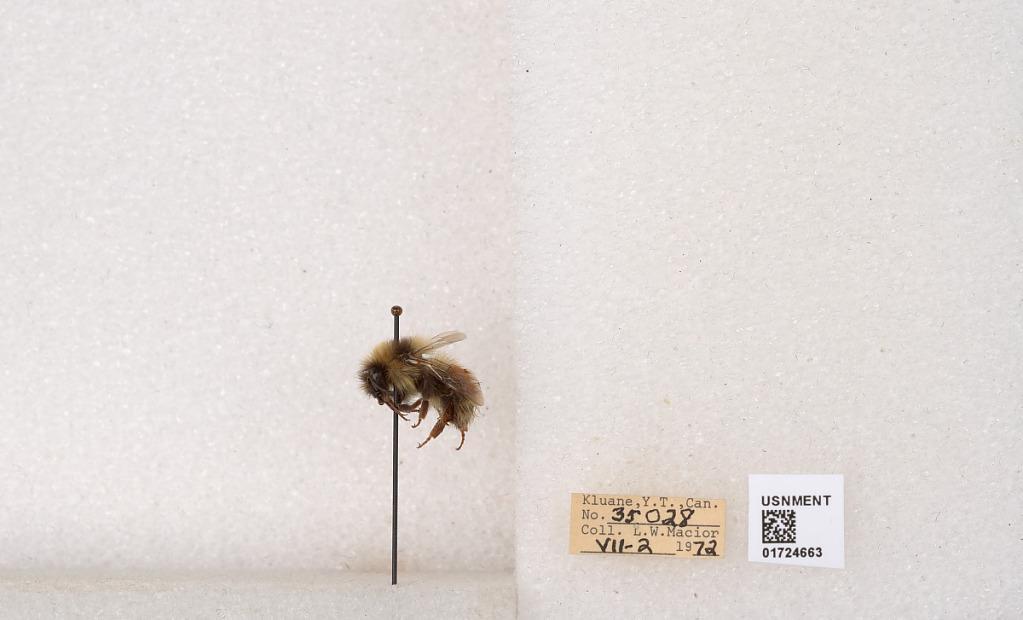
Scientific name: Bombus (Pyrobombus) sylvicola Kirby
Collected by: L. Macior
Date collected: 1972-7-2
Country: Canada
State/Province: Yukon Territory
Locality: Kluane National Park and Reserve
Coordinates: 60.7493, -139.504